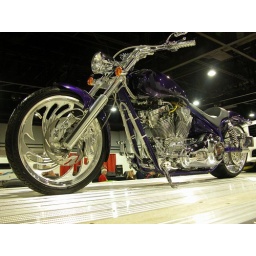
These bikes were on display duringthe car show at GWCC in Atlanta. I thought serveral were quite inetresting.